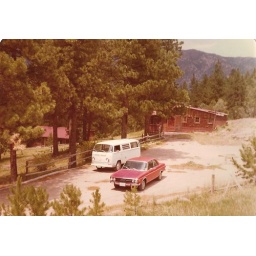
We lived on weird property partly owned by Boy Scouts &amp;amp; a church. The building by the cars is the church.